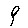
Label: 9